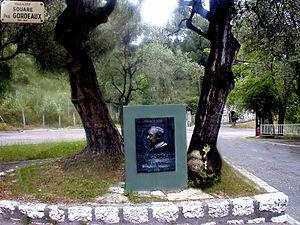
Square Paul Gordeaux (1891-1974) à Nice.
Paul Gordeaux né Philippe, Georges, Emmanuel Gordolon le 4 avril 1891 à Nice et mort le 4 mars 1974 dans cette même ville est un journaliste, historien, critique dramatique, homme de lettres et humoriste français. Académicien de l'humour, il est aussi auteur de revues, d’opérettes, de comédies, créateur des bandes dessinées verticales pour France-Soir, L'Histoire du demi-siècle, Histoire de l'automobile Le crime ne paie pas et Les Amours célèbres, la bande dessinée verticale C'est arrivé un dimanche pour le Journal du dimanche. Il est l'auteur du mot « bla bla bla ».